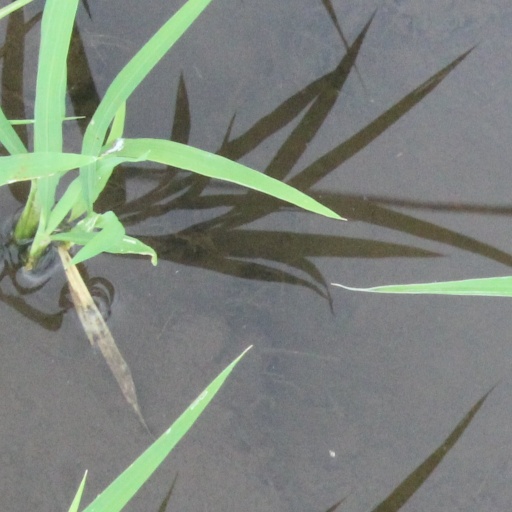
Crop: rice